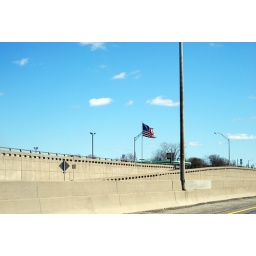
The American Flag against an almost cloudless blue sky